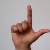
The image shows a hand gesture representing the letter 'L' in Indian Sign Language.